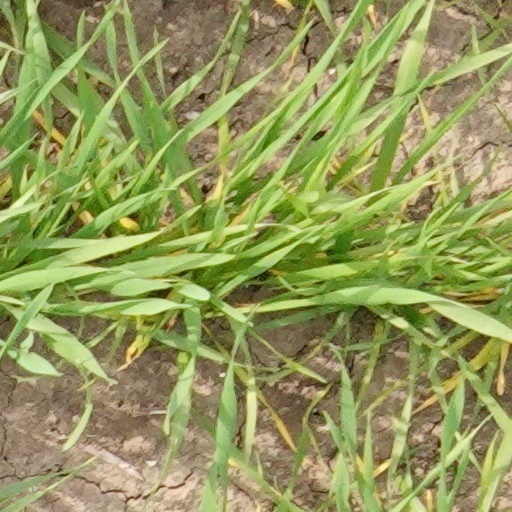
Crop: wheat